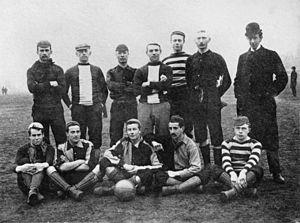
L'histoire de l'équipe des Pays-Bas de football commence au début du XXᵉ siècle avec l'invention de ce sport. La sélection a par la suite remporté l'Euro 1988 et atteint trois finales de Coupe du monde.
L'équipe des Pays-Bas de football est constituée d'une sélection des meilleurs joueurs néerlandais sous l'égide de la Fédération royale néerlandaise de football.